Shambar

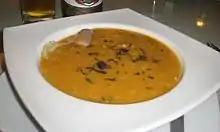

Shambar is a soup that blends many ingredients, tastes, and seasonings from Spanish, Criollo, and Andean cultures, considered the most traditional meal in Trujillo's gastronomy in Peru. It is made of wheat grains, fava beans, green peas, chickpeas and dry beans. It must have three kinds of meat, including chicken, ham, beef, and pork skin, ears or tail. The seasoning is done with a blend of garlic, black pepper, cumin, purple chilli pepper (aji panca), yellow chilli pepper (aji mirasol), parsley and vegetable oil.